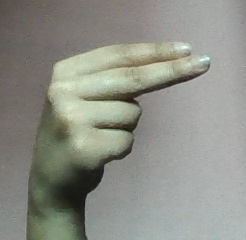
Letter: ain